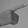
ASL letter: G